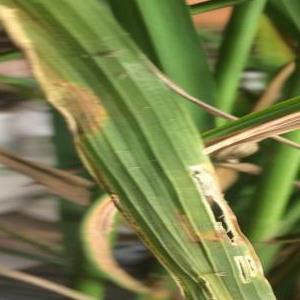
Disease: Bacterialblight